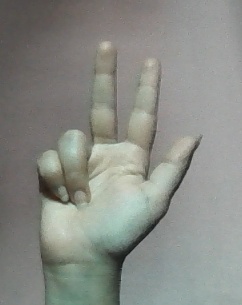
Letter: al